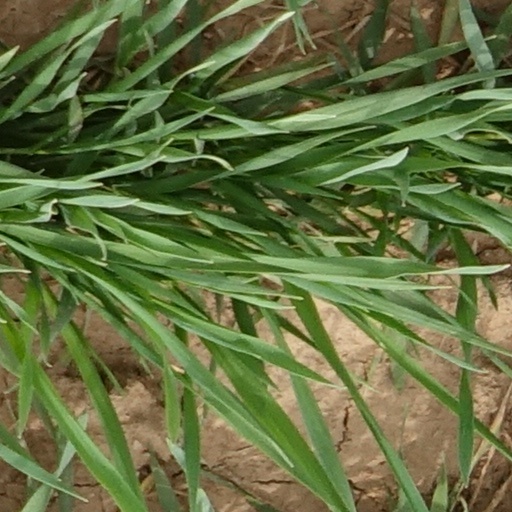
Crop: wheat